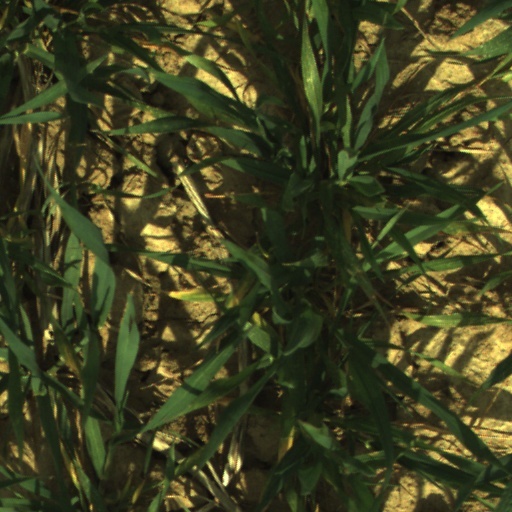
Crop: wheat